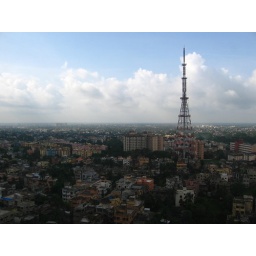
Taken from the roof of the building with a much higher tower in foreground.... the tower being Doordarshan's tower